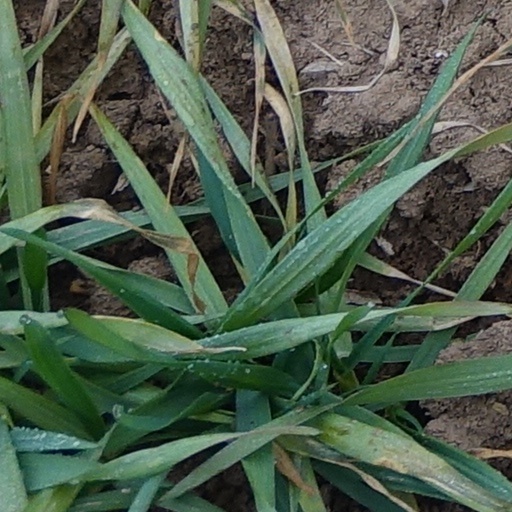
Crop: wheat